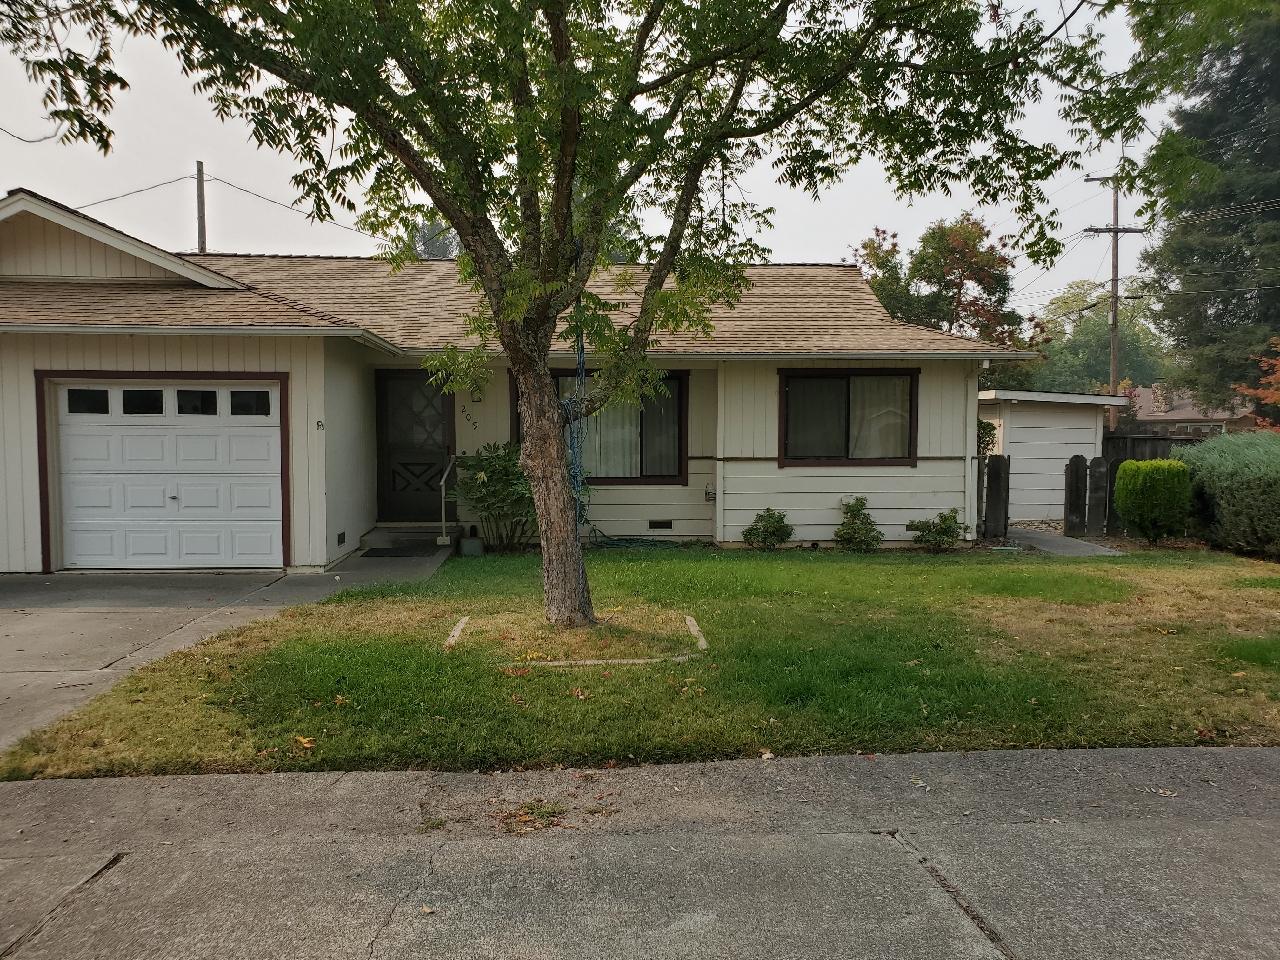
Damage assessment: no_damage